Kathalo Rajakumari

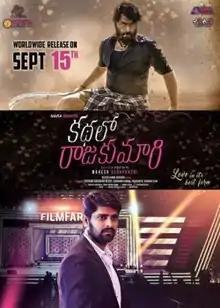
Theatrical release poster

Kathalo Rajakumari is a 2017 Indian Telugu-language romantic drama film directed by debutant Mahesh Surapaneni and produced by Soundarya Narra, Prashanthi, Bheeram Sudhakar Reddy, and Krishna Vijay. Nara Rohit and Namitha Pramod play the lead roles in the movie. Naga Shourya makes a cameo appearance in this film. it recorded as a flop at box office.